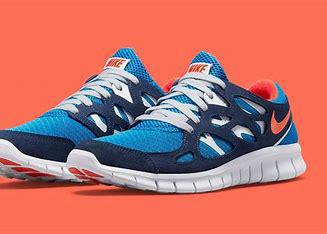
Brand: Nike
Model: Free Run 2